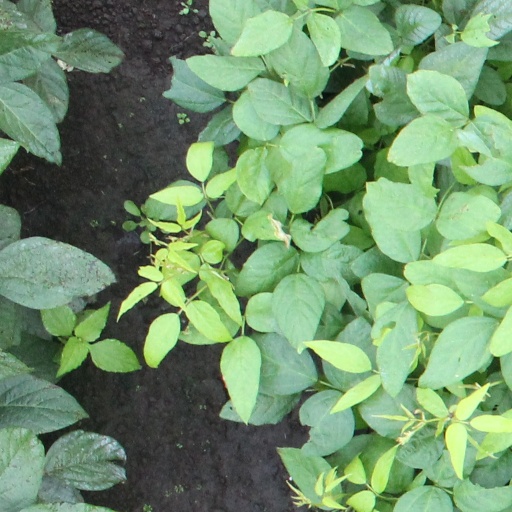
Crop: soybean